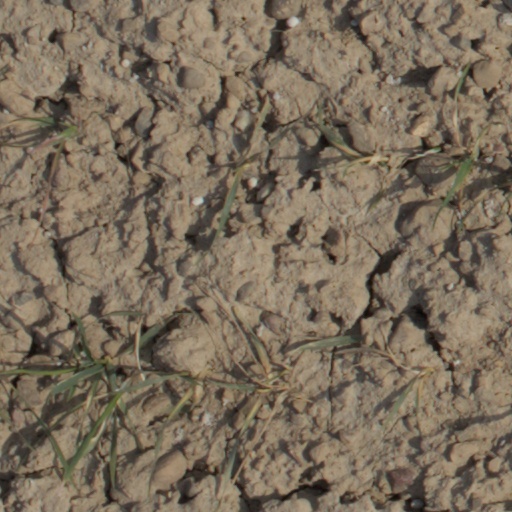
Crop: wheat